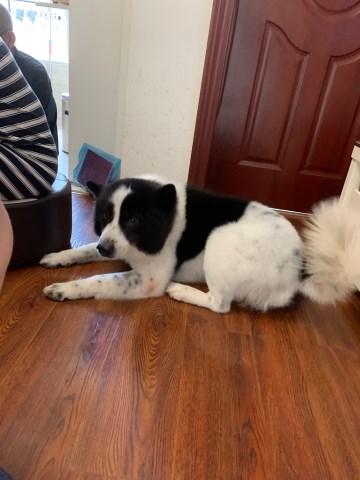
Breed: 2594-n000109-Border_collie